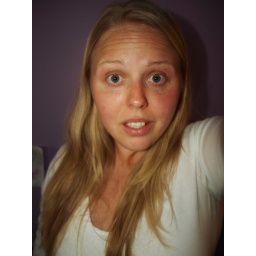
we walked in the door from church and the house started shaking